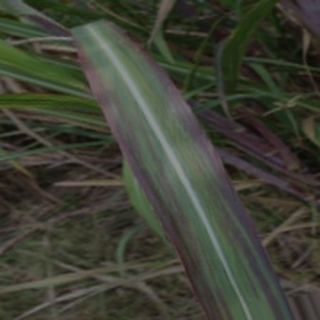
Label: sugarcane_bacterial_blight